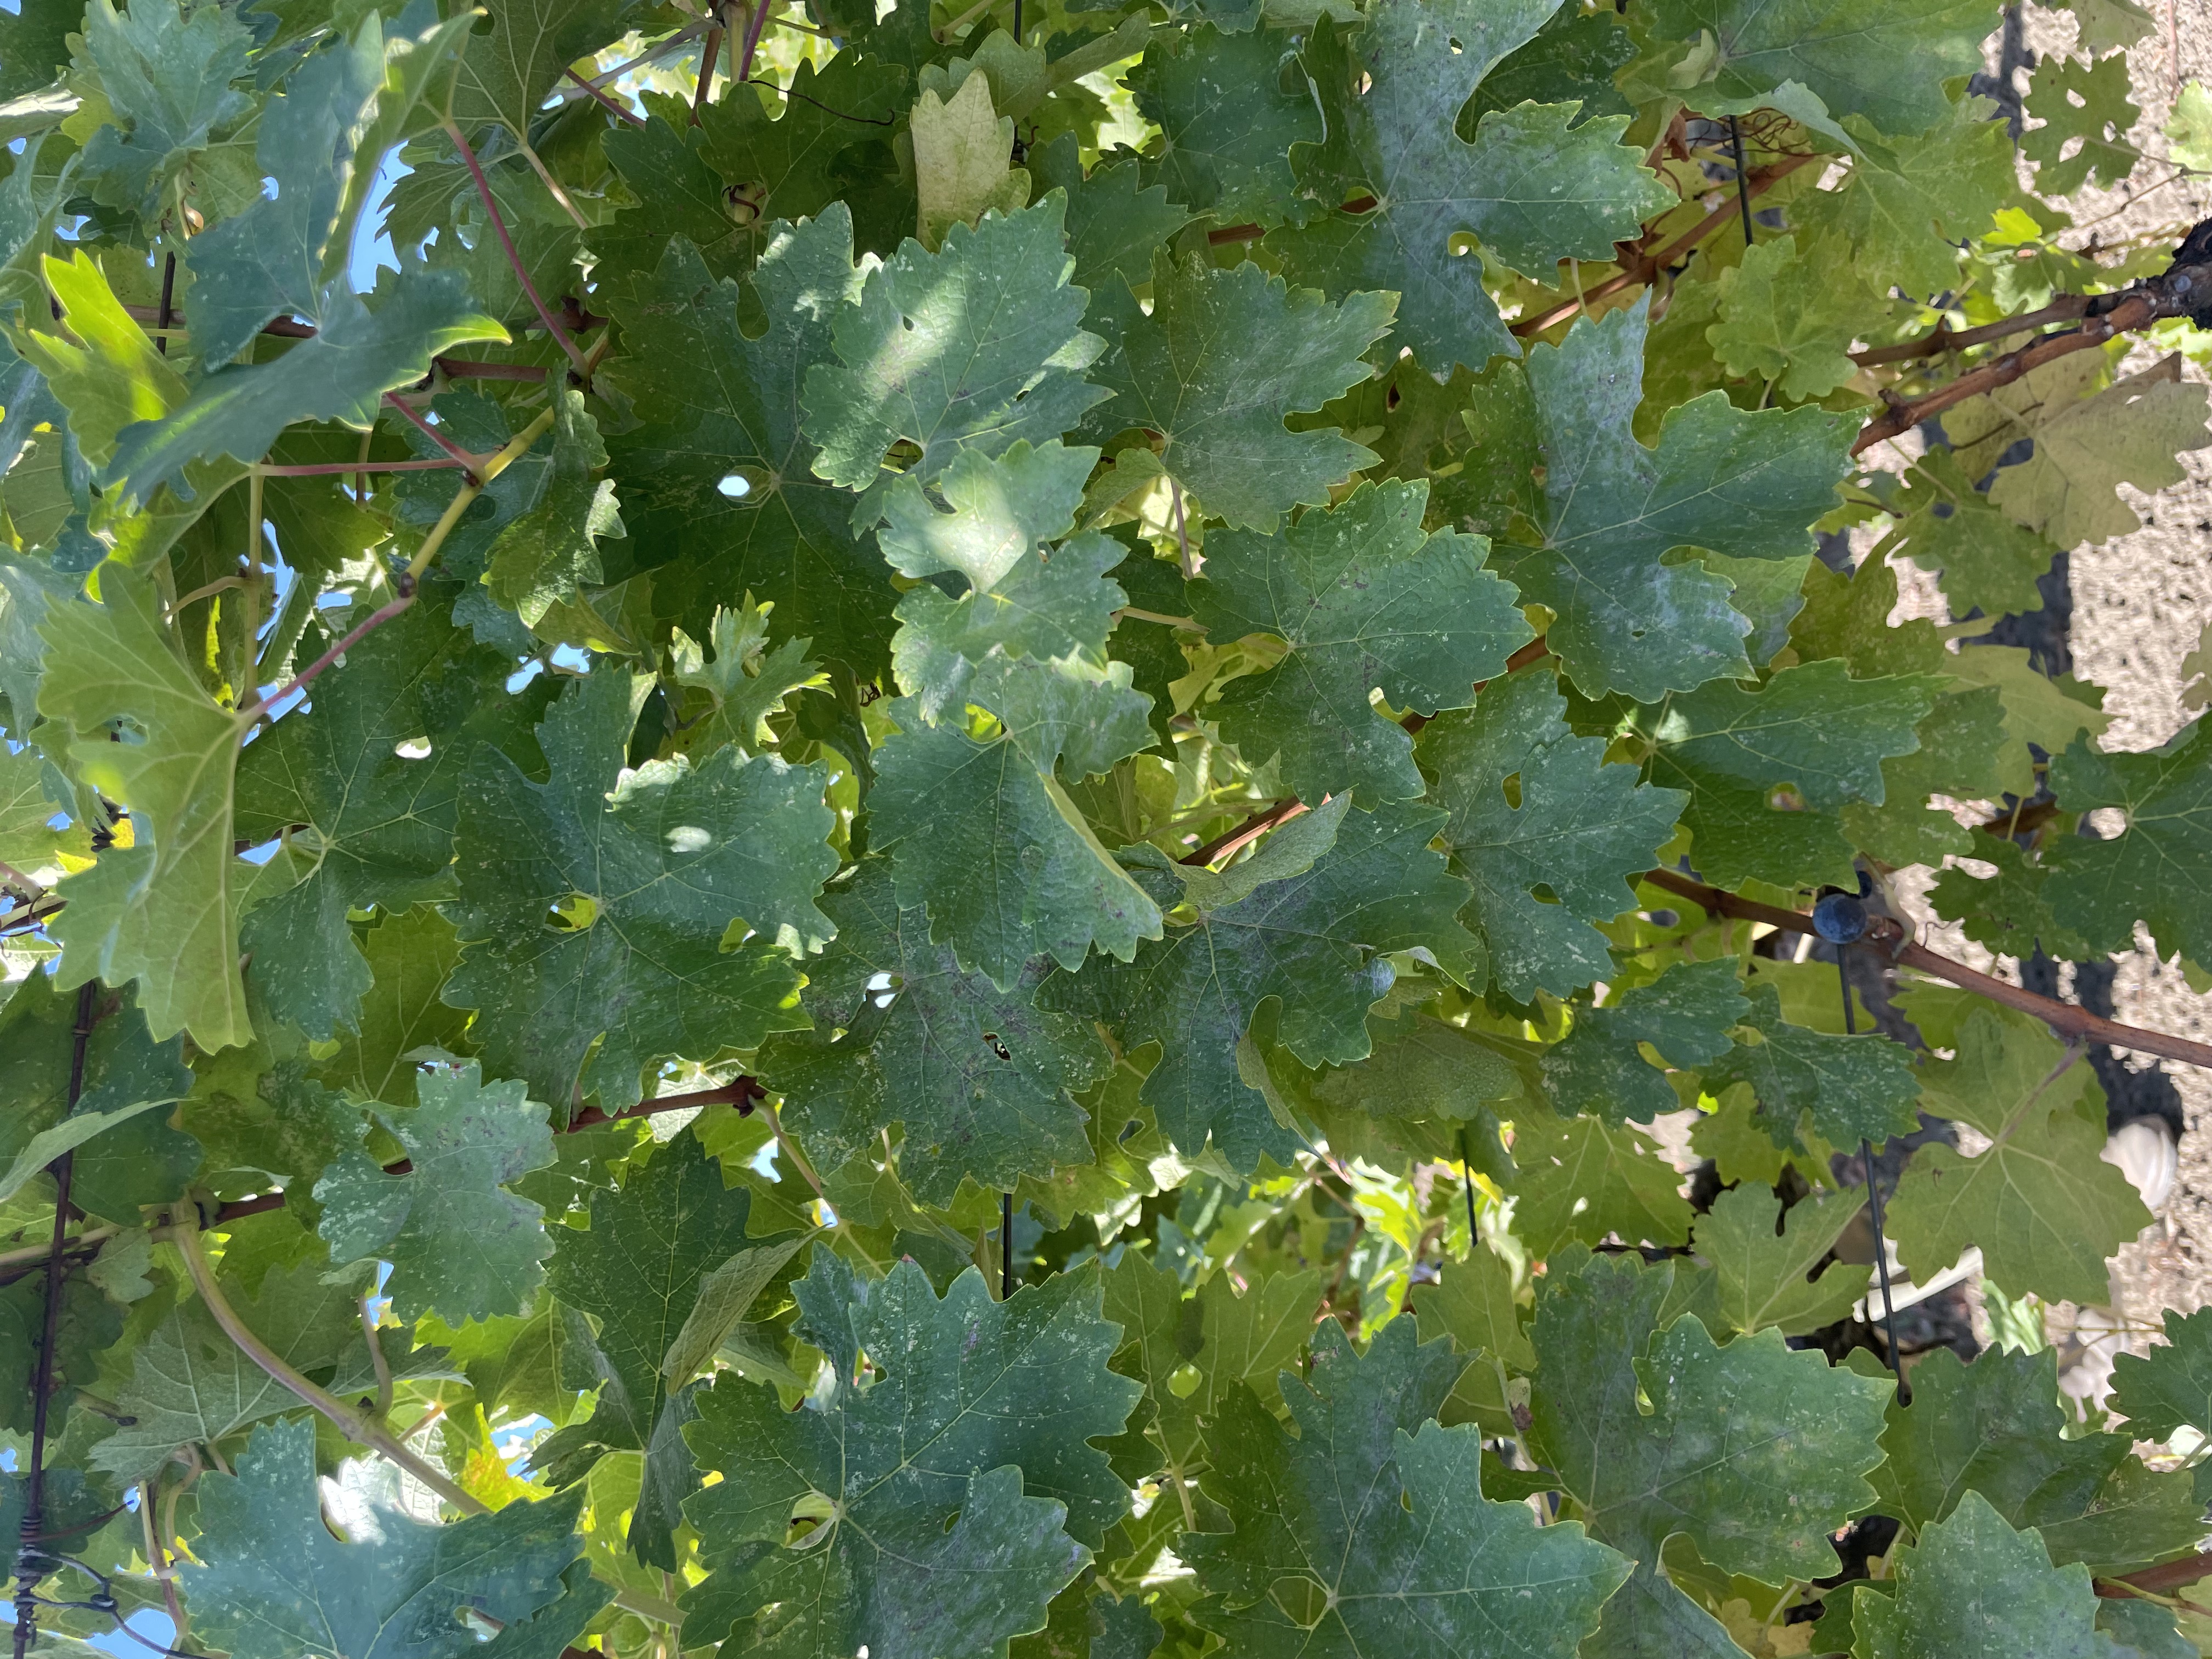
Label: No Virus